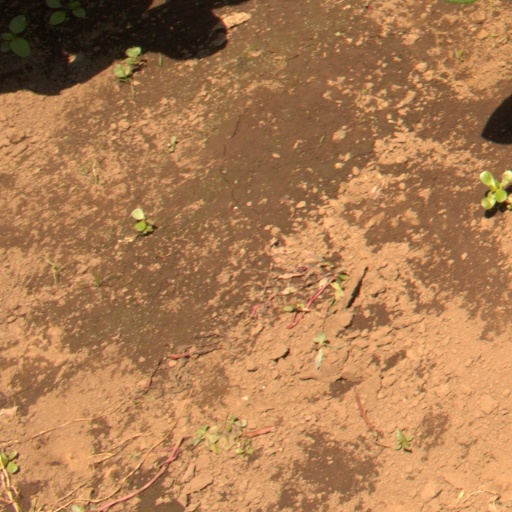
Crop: soybean